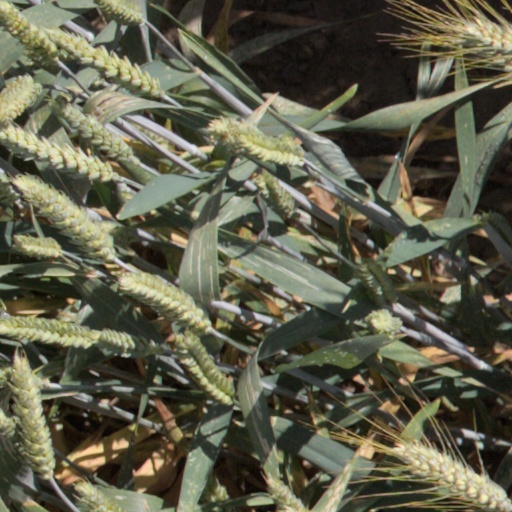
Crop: wheat